Blade (1998 film)

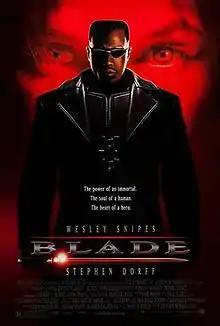
Theatrical release poster

Blade is a 1998 American superhero film directed by Stephen Norrington and written by David S. Goyer. Based on the Marvel Comics character Blade, it is the first installment of the "Blade" franchise. The film stars Wesley Snipes as the titular character with Stephen Dorff, Kris Kristofferson and N'Bushe Wright in supporting roles. Blade is a Dhampir, a human with vampire strengths but not their weaknesses, who fights against vampires.